Jiu Jitsu (film)

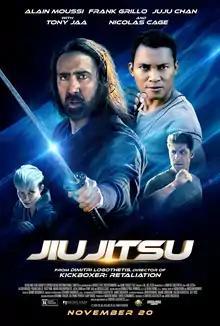
Theatrical release poster

Jiu Jitsu is a 2020 American science fiction martial arts film directed by Dimitri Logothetis, who co-wrote the screenplay with James McGrath. It is based on the 2017 comic book of the same name by Logothetis and McGrath. It stars Alain Moussi, Frank Grillo, JuJu Chan, Tony Jaa and Nicolas Cage. It was a box office bomb, grossing less than $100,000 against a budget of $25 million, and was critically panned.